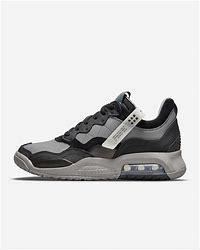
Brand: Jordan
Model: MA2